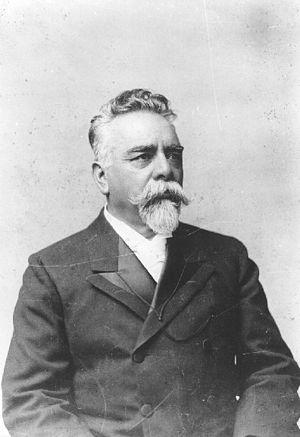
Manuel Ferraz de Campos Sales est un homme d'État brésilien, président de la République des États-Unis du Brésil du 15 novembre 1898 au 15 novembre 1902.